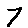
Label: 7